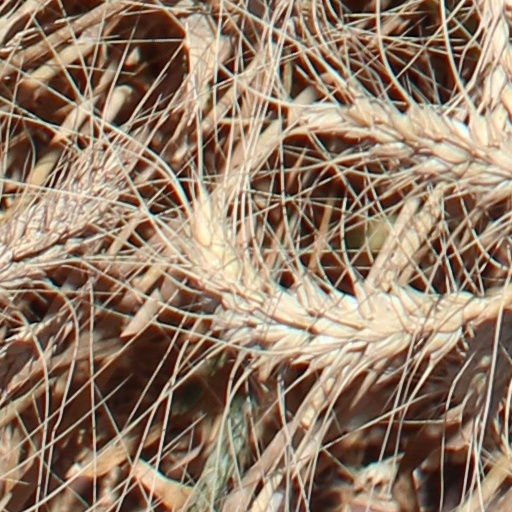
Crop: wheat